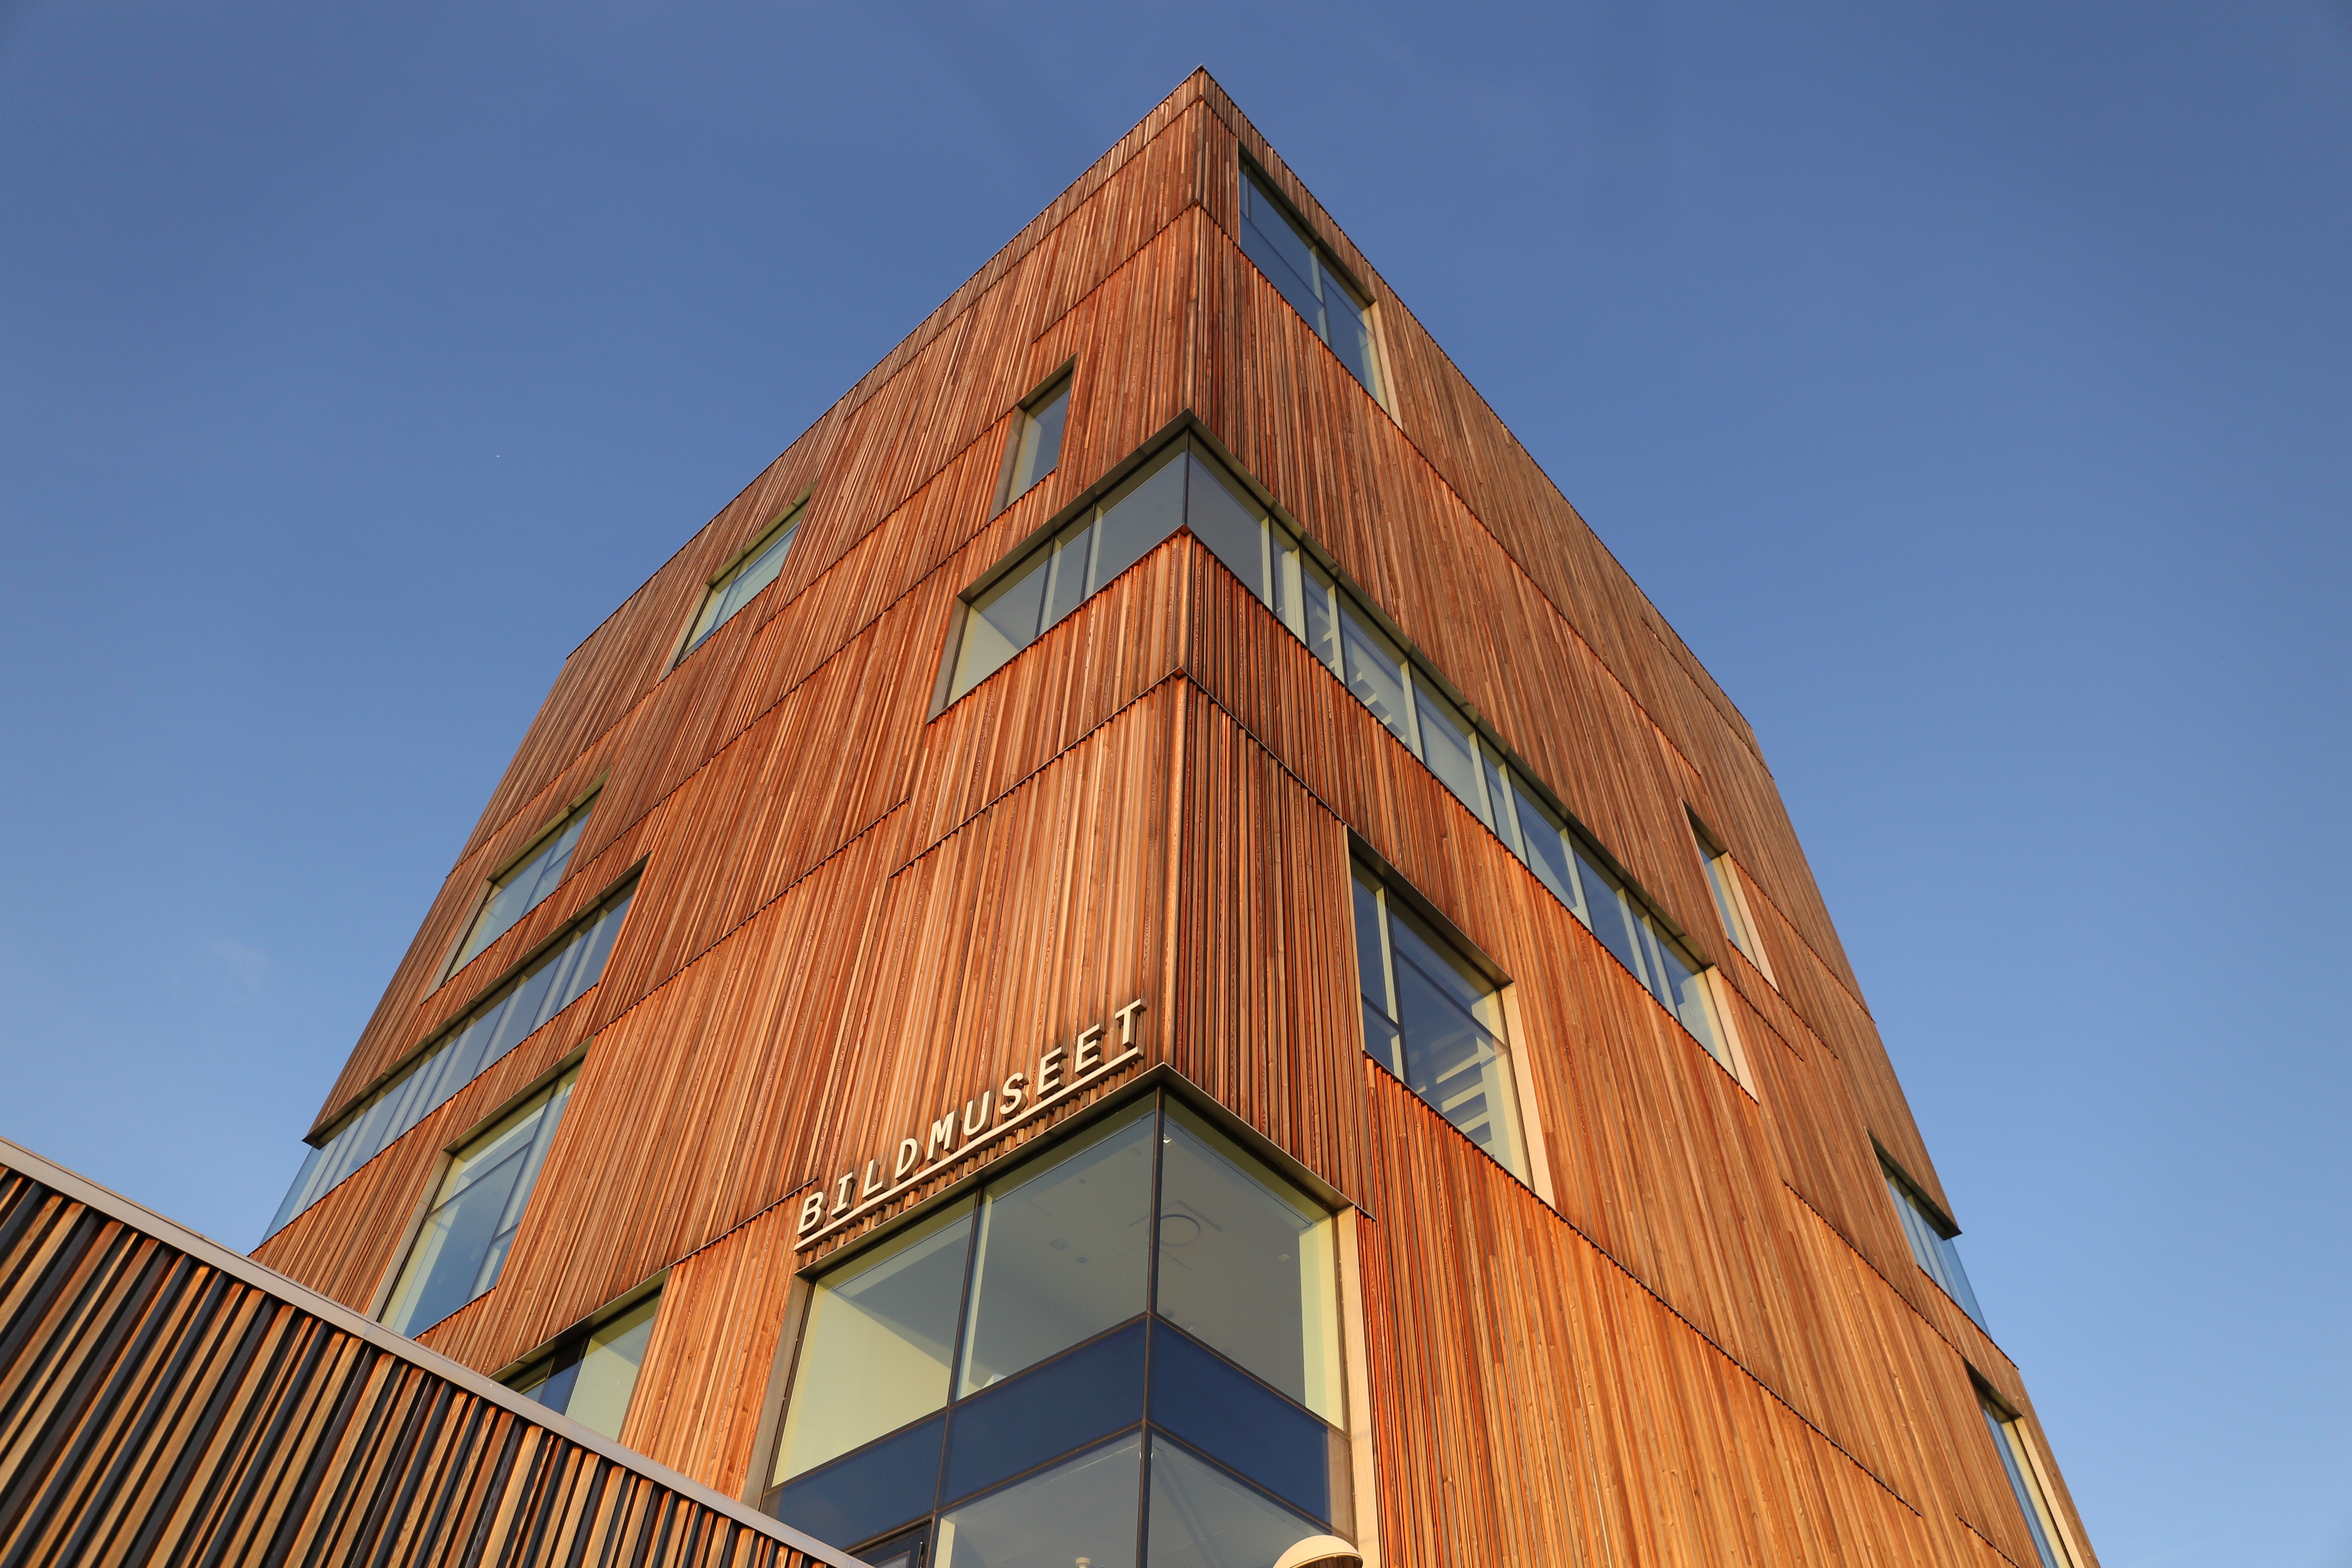
architecture, wood, house, window, roof, building, skyscraper, tower, landmark, facade, blue, sweden, ume